The Gold Album: 18th Dynasty

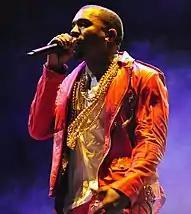
Kanye West was the executive producer of the project.

On May 1, 2014, Tyga made a tweet, stating that the project would be executively produced by Kanye West. The production on the album would be provided by Mike Dean, alongside his frequent collaborator Jess Jackson.